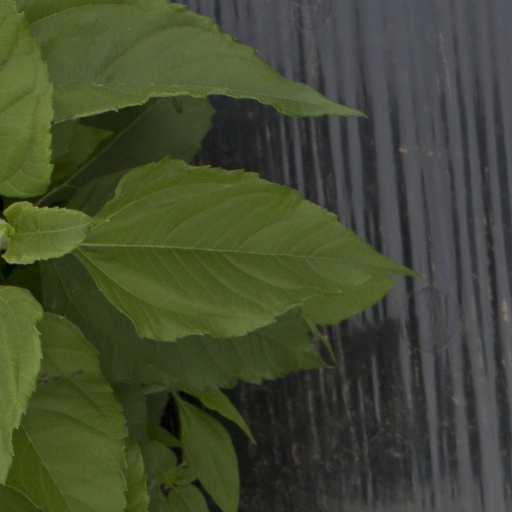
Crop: Jerusalem artichoke